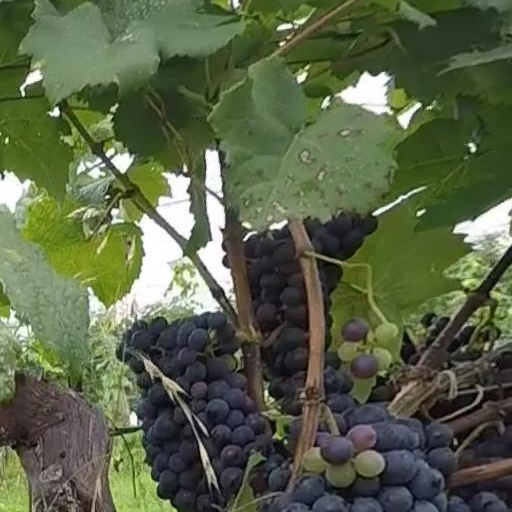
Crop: grape